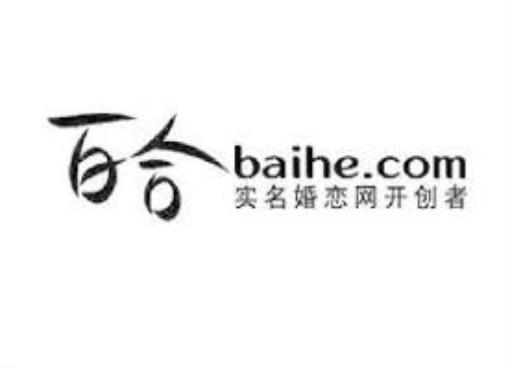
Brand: Baihe
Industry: Others